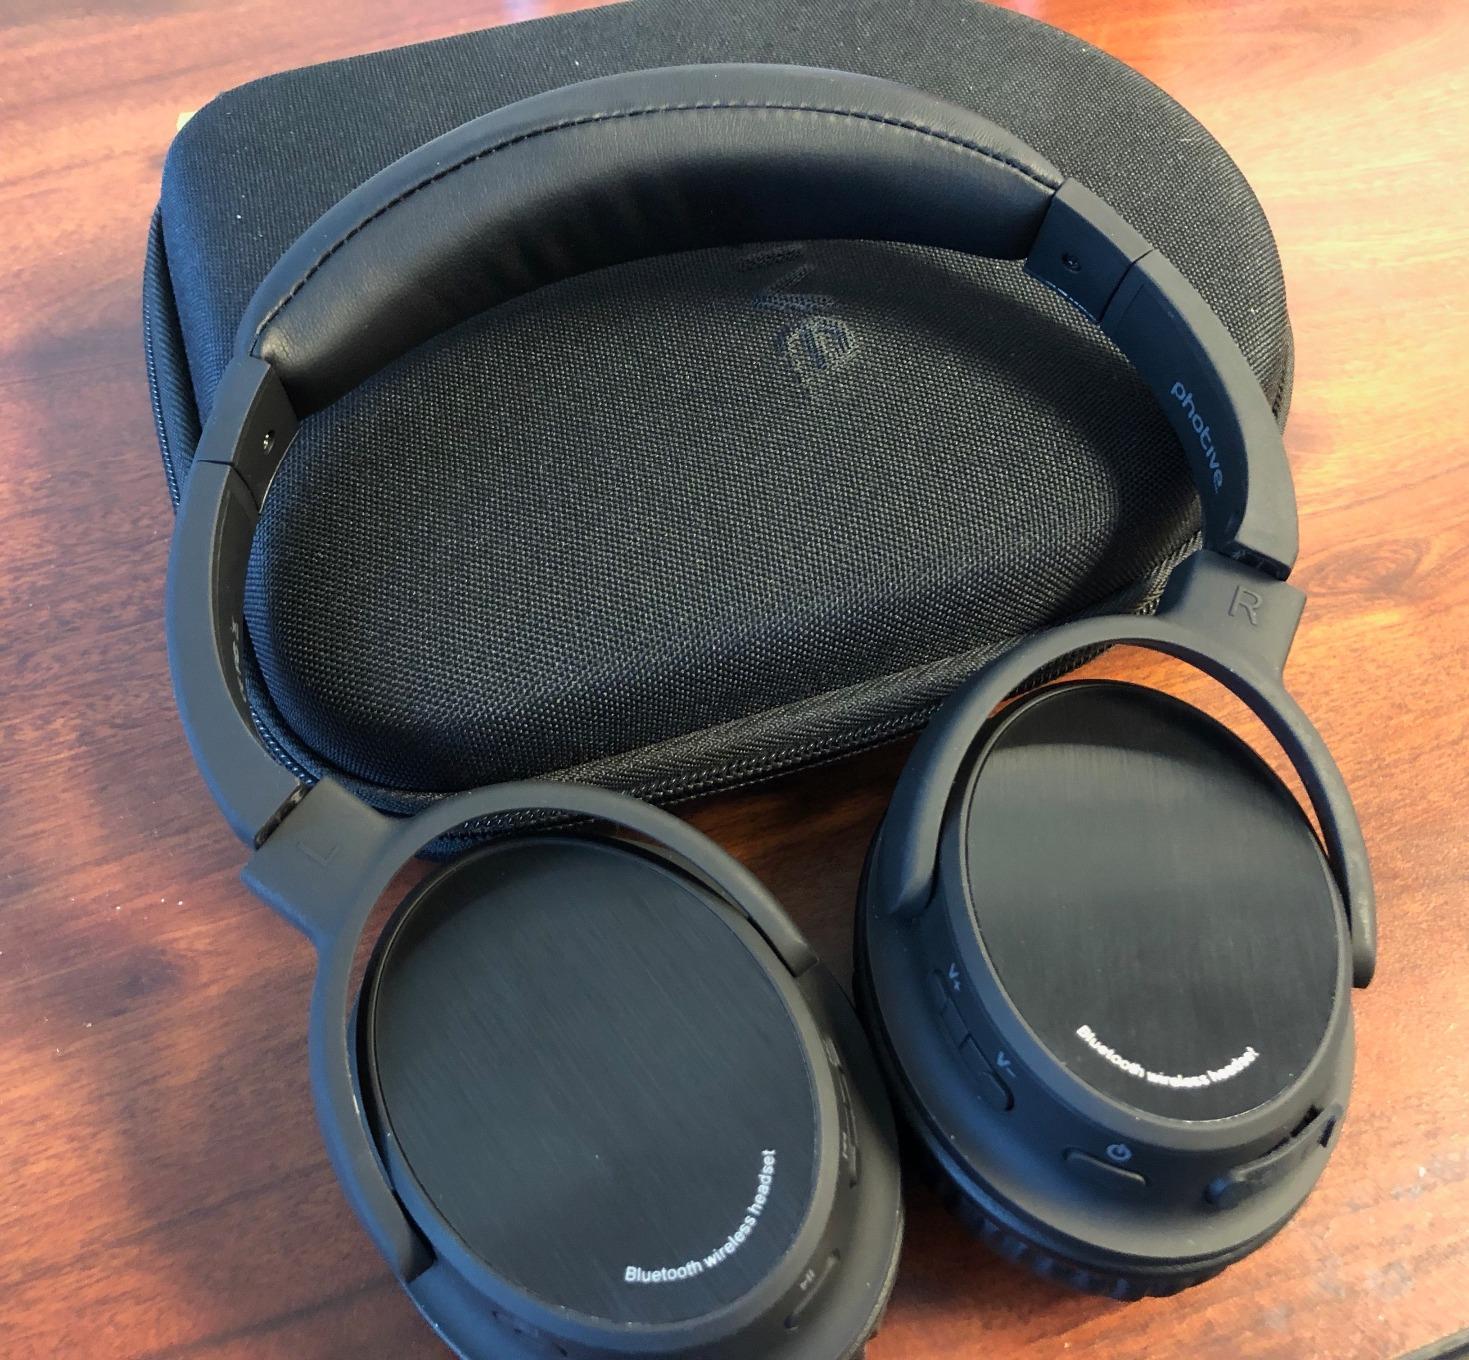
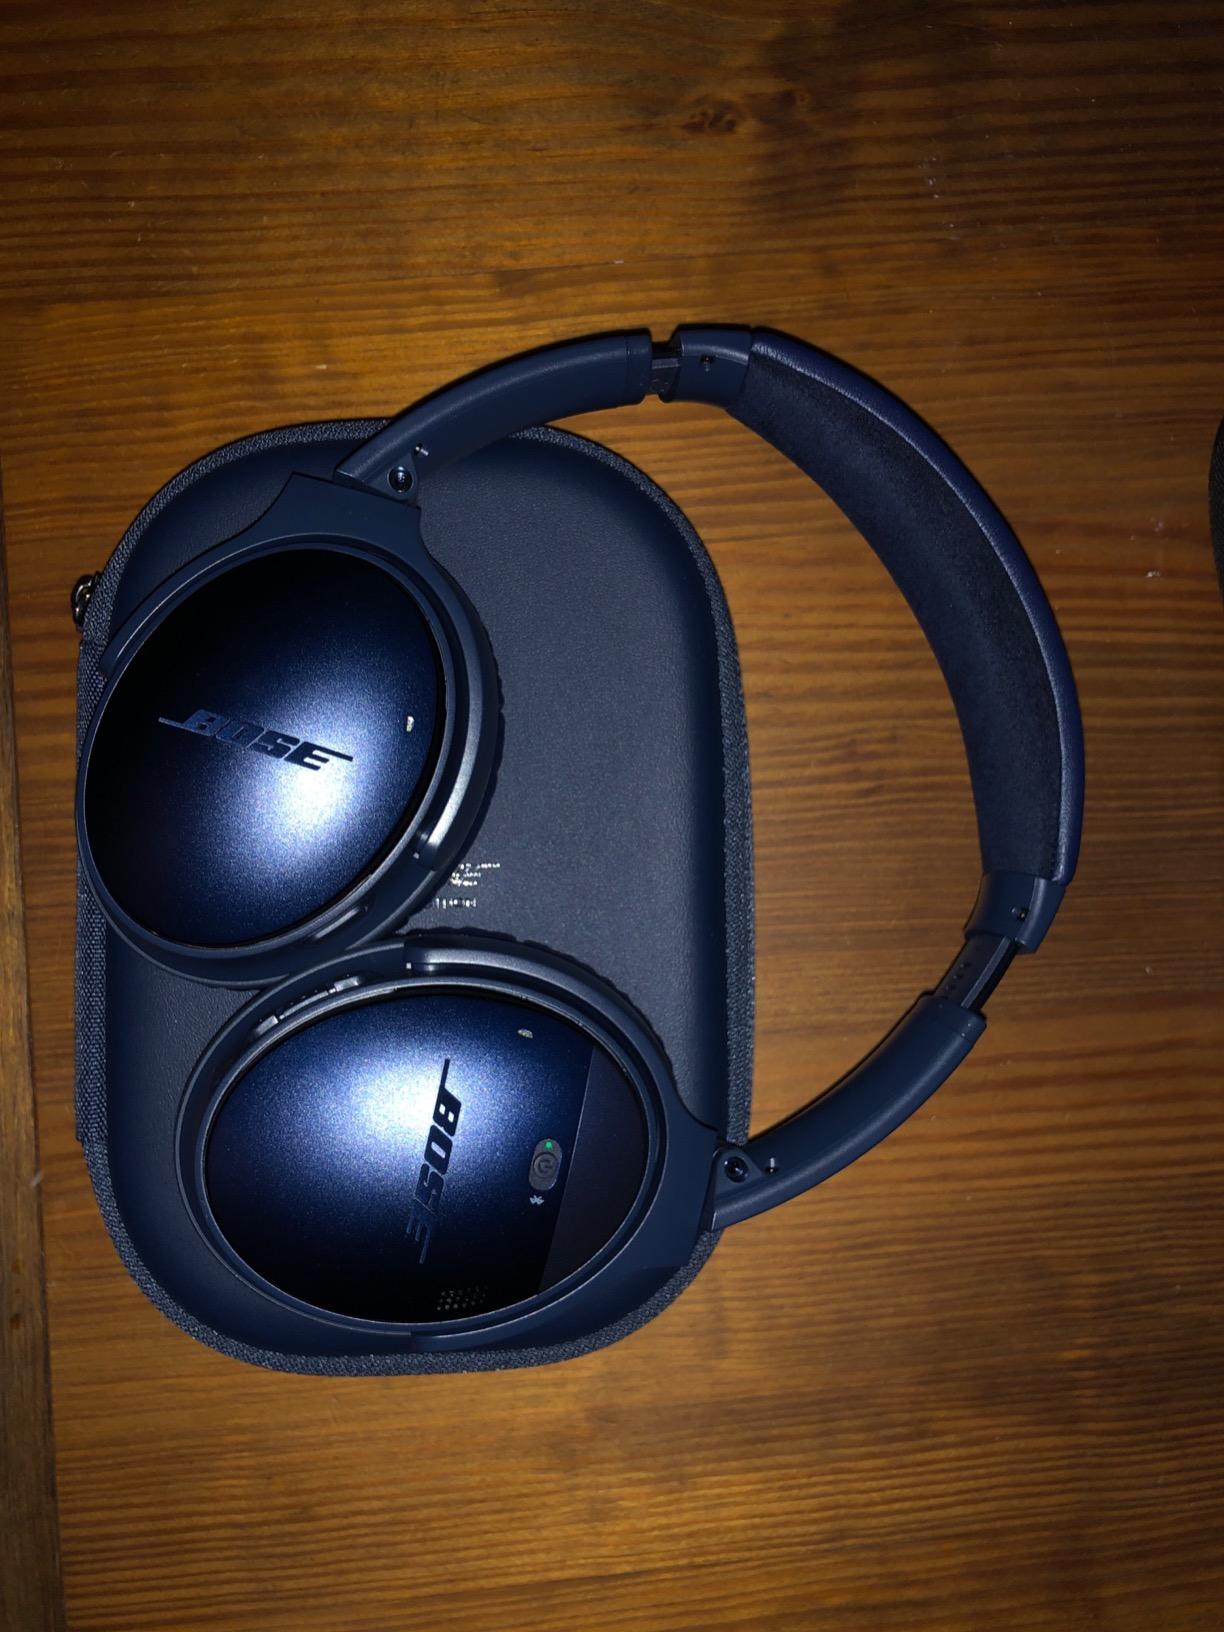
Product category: headphones
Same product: no